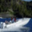
Label: ship